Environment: lab
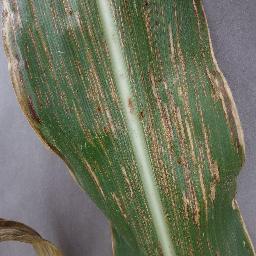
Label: gray_leaf_spot